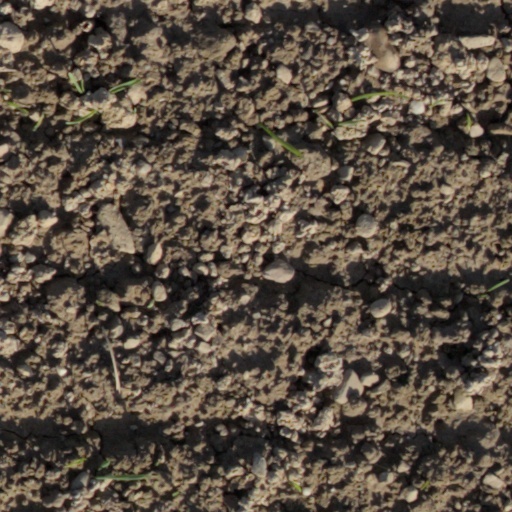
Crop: wheat